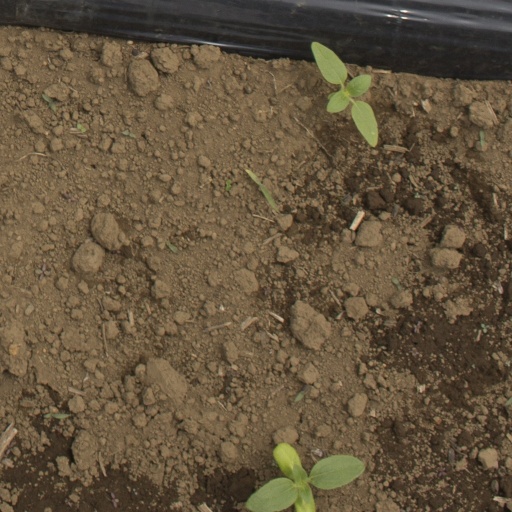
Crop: Jerusalem artichoke